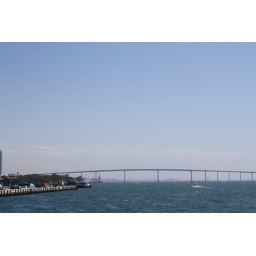
We took the bus over Coronado bridge back into town. It's as scary high as it looks.